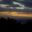
Label: cloud